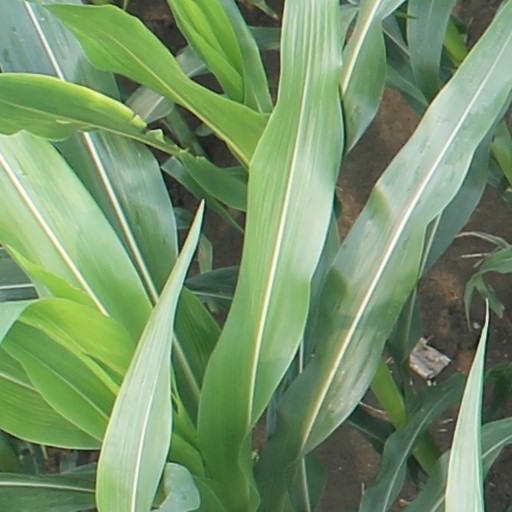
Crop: maize; corn